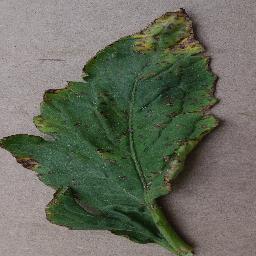
Label: Tomato___Bacterial_spot